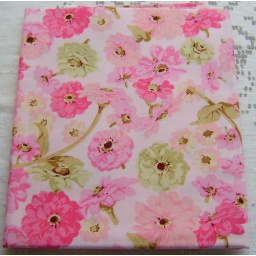
Spring flowers on pink by Martha Negley for Rowan